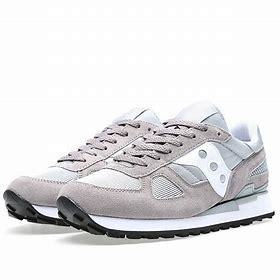
Brand: Saucony
Model: Shadow Original